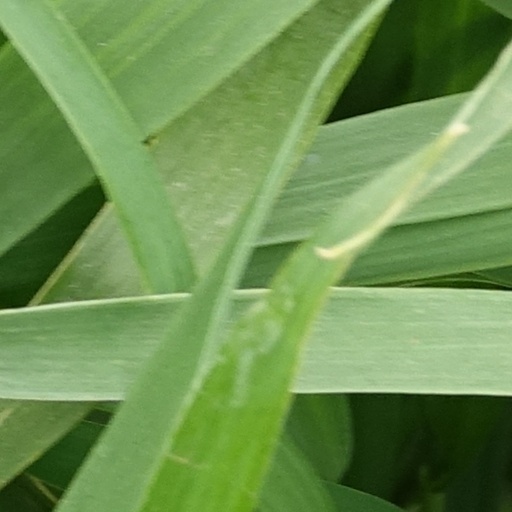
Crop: wheat